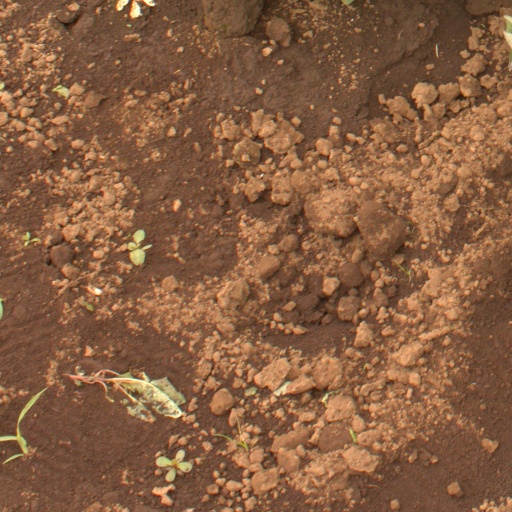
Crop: soybean